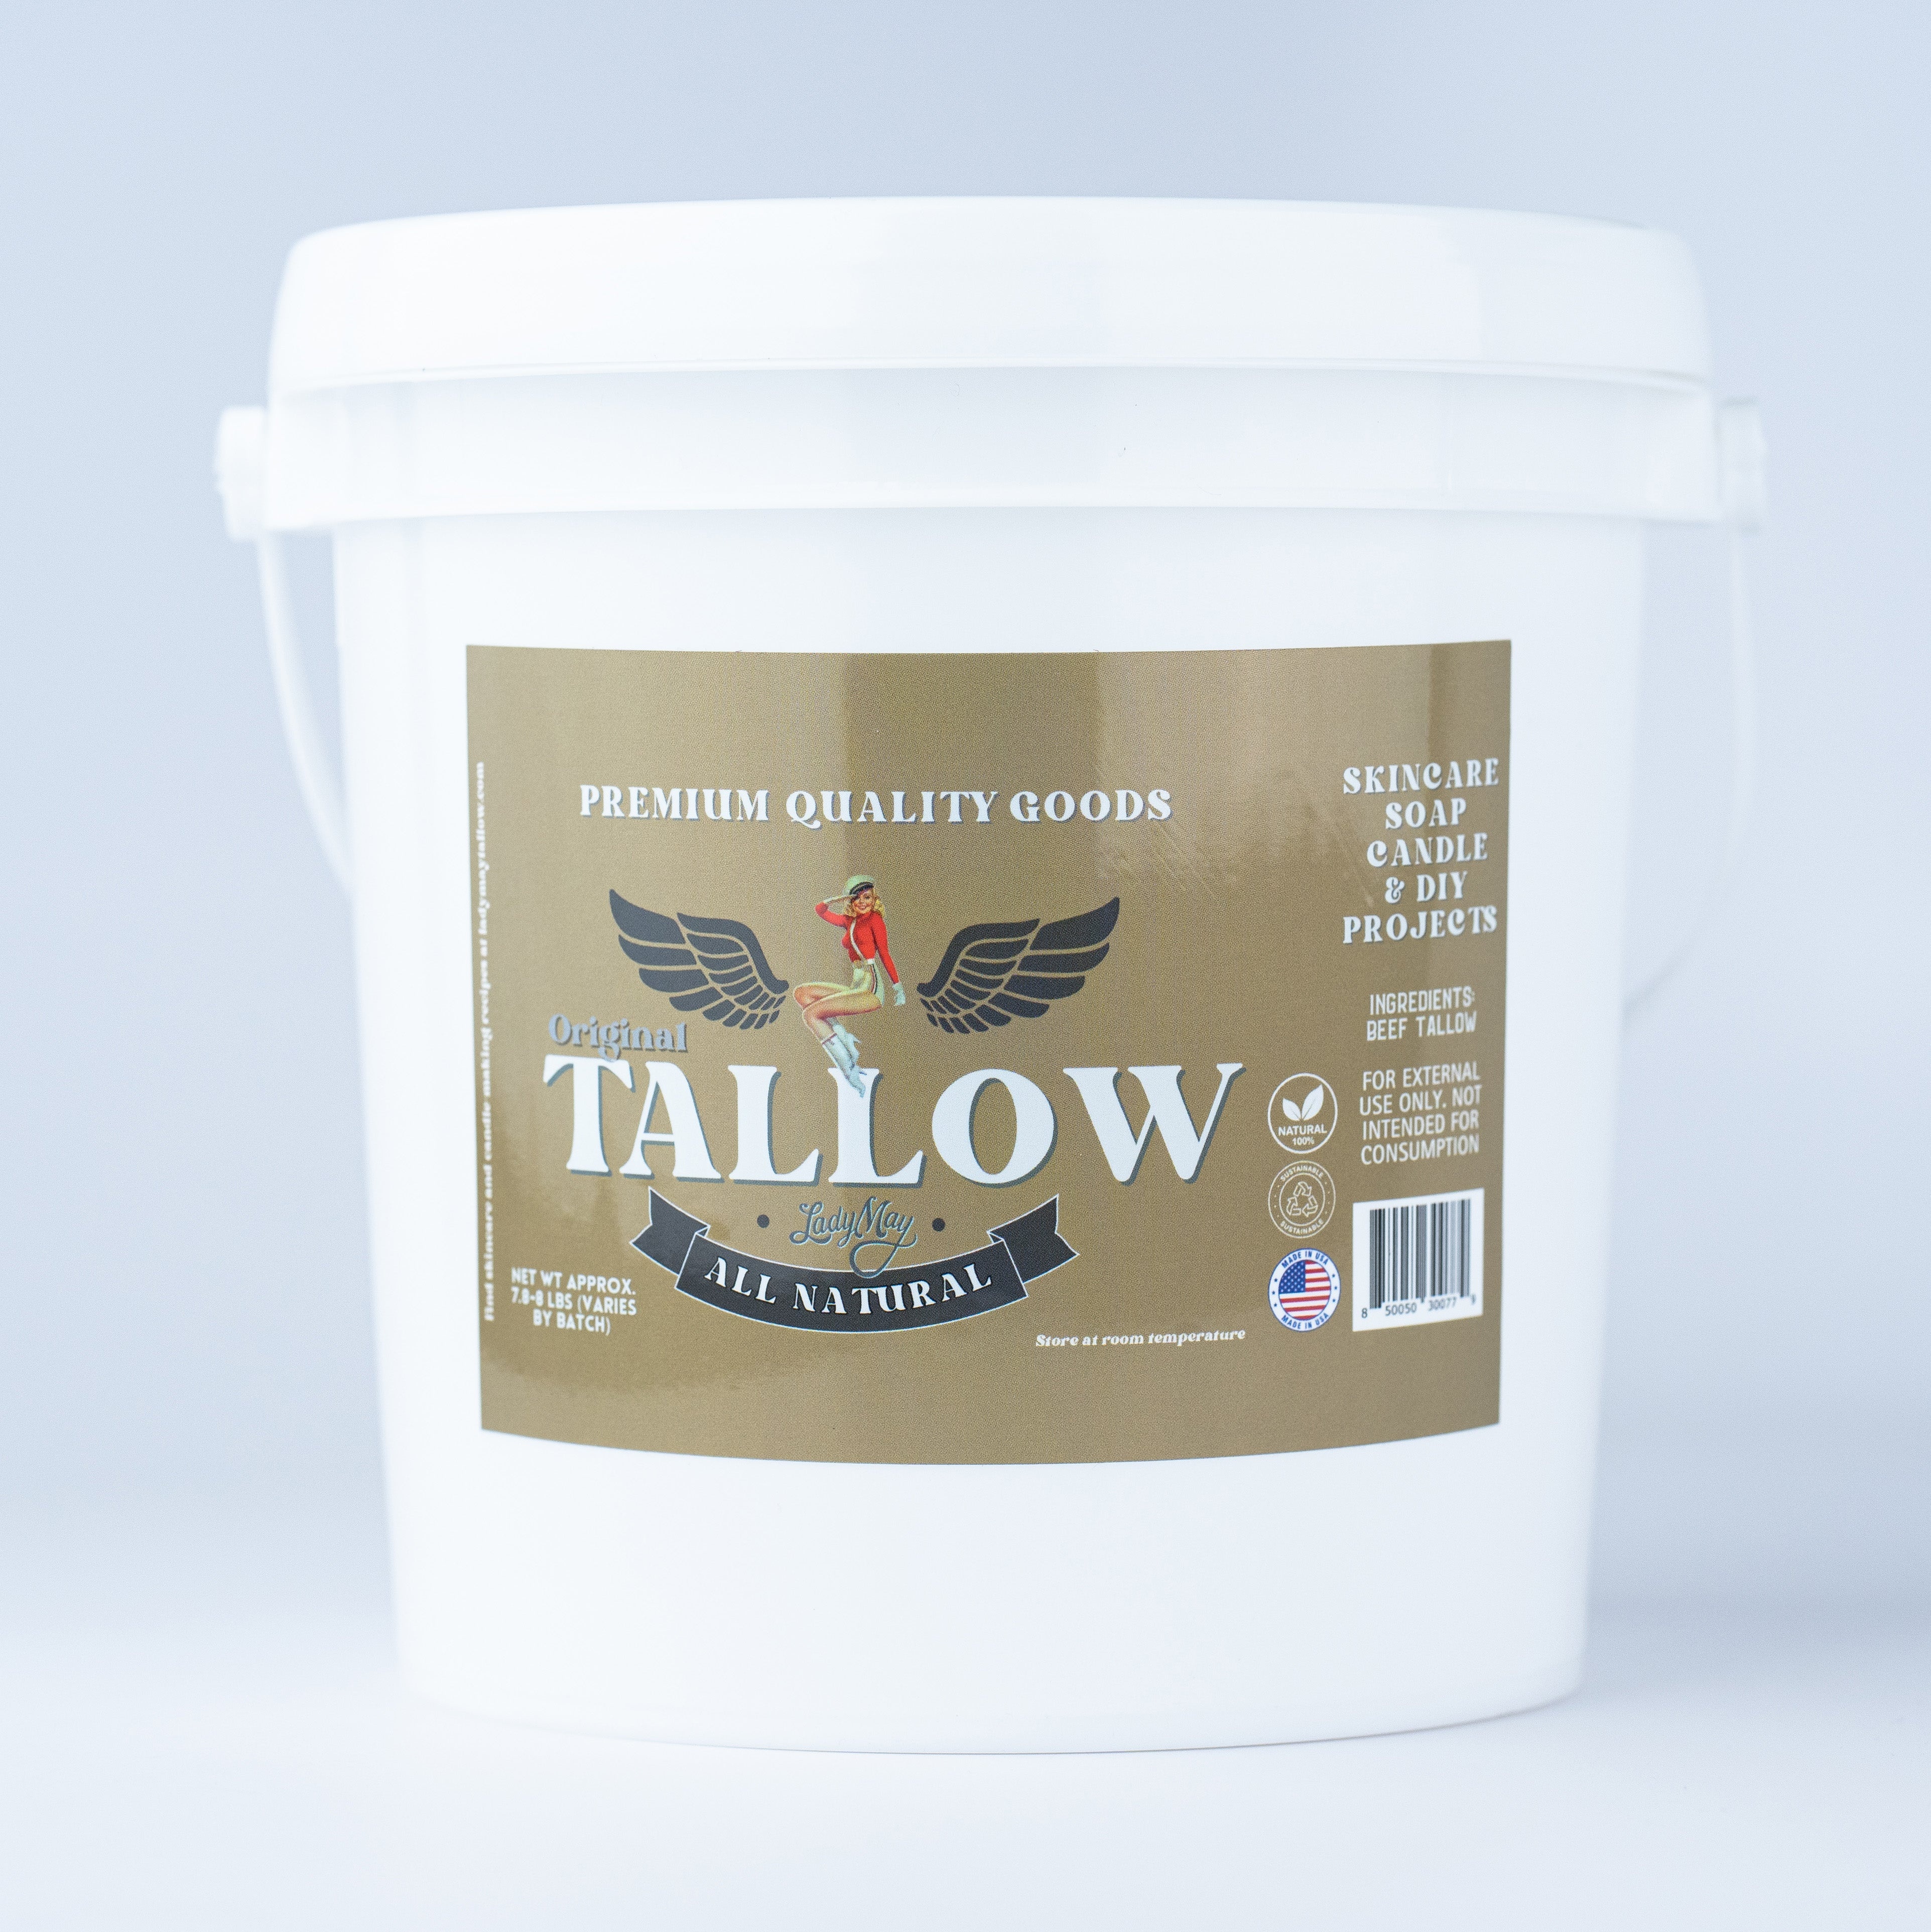
Unscented Beef Tallow - 8 Pounds | 100% Natural & Pure
Our bulk beef Tallow is a high-quality, multi-purpose fat ideal for those who craft their own skincare, soaps, and candles. This rendered beef fat is widely used in personal care and artisanal products, offering deep moisturization, a smooth lather in soaps, and a clean, long-lasting burn in candles. Perfect for DIY skincare, soap making, and candle production Naturally rich in nourishing fats to help hydrate and protect the skin Provides a creamy lather in handmade soaps Burns clean and efficiently in candles Packaged in a 8-pound bucket with a handle, this bulk Tallow is perfect for makers and businesses alike. Storage & Shelf Life: Store in a cool, dry place Shelf life: Up to 1 year at room temperature Extends to 2 years if refrigerated or frozen Disclaimer: This product is not intended for human consumption. For external use only. Keep out of reach of children. Store properly to maintain freshness.
Brand: The Lady May
Category: Arts & Entertainment > Hobbies & Creative Arts > Arts & Crafts > Art & Crafting Materials > Olfactory Arts Materials